Cardano (blockchain platform)

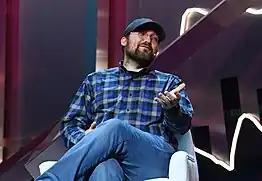
Cardano co-founder Charles Hoskinson. (2022, Web Summit)

After leaving Ethereum in 2014, Charles Hoskinson and Jeremy Wood set out their plans for establishing Cardano in 2015. Hoskinson had left Ethereum after a dispute with another co-founder, Vitalik Buterin; Hoskinson wanted to accept venture capital and create a company, while Buterin wanted to keep it as a nonprofit organization. Wood and Hoskinson co-founded the business IOHK to develop blockchains for use by corporations, governments, and education institutions.